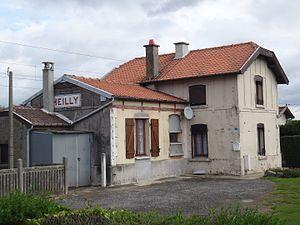
Ancien bâtiment de la gare d'Heilly, Somme, France, en mai 2014.
La gare d'Heilly est une gare ferroviaire française de la ligne de Paris-Nord à Lille, située sur le territoire de la commune d'Heilly dans le département de la Somme, en région Hauts-de-France.
En Belgique et en France, les gares de la reconstruction sont un ensemble de gares construites au lendemain de la Première Guerre mondiale pour remplacer des bâtiments détruits ou gravement endommagés lors du conflit. Un certain nombre de ces gares possédaient un plan ou des éléments communs entre-elles qui ont été utilisés uniquement pour ces gares ; elles sont désignées bâtiment type « Reconstruction ».